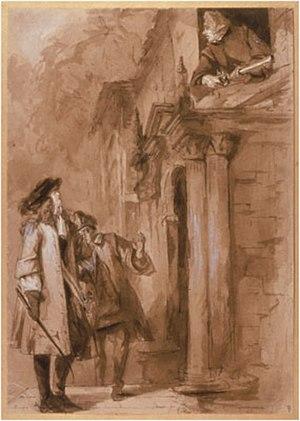
La littérature de la Restauration anglaise est la littérature britannique produite de 1660 à 1689 en Angleterre, en Écosse, au Pays de Galles et en Irlande. L'expression fait référence à un ensemble d'œuvres au style relativement homogène, écrites dans le contexte de la Restauration anglaise et de l'avènement de Charles II d'Angleterre, à la suite de la disparition d'Oliver Cromwell.
La Rechute, ou la Vertu en danger est une comédie de la Restauration de 1696 écrite par le dramaturge et architecte anglais John Vanbrugh, à la fin de la période correspondant à la littérature de la Restauration anglaise. Il s'agit d'une suite d'une pièce de Colley Cibber, Love's Last Shift, or Virtue Rewarded. Dans cette dernière, un libertin libre-penseur est amené à la repentance et à l'amendement par son épouse, tandis que dans La Rechute, le libertin succombe à nouveau à la tentation et entame une nouvelle liaison amoureuse. Sa femme elle-même est soumise à une tentative très déterminée de séduction, et ne parvient à résister qu'avec difficulté.
La comédie de la Restauration anglaise désigne le genre des comédies écrites et jouées depuis la Restauration anglaise jusqu'au début du XVIIIᵉ siècle. Après l'interdiction des représentations théâtrales publiques imposée pendant 18 ans par le régime puritain de Cromwell, la réouverture des salles de spectacle en 1660 marque la renaissance du théâtre anglais. Si le début de cette période est parfaitement défini par l'accession au trône de Charles II, sa date de fin est assez floue. Elle dépasse néanmoins largement la mort de Charles II en 1685, qui marque stricto sensu la fin de la Restauration, et empiète sur les règnes de Jacques II, de Guillaume III et même d'Anne Iʳᵉ. Les universitaires fixent en effet la fin de cette période, soit en 1710 à la mort de Betterton, l'acteur-vedette de cette époque, soit en 1714 à la mort d'Anne Iʳᵉ, soit encore en 1722 au retour au pouvoir de Walpole, soit enfin en 1737, date du « Licensing Act », qui établit un nouveau régime légal pour le théâtre.